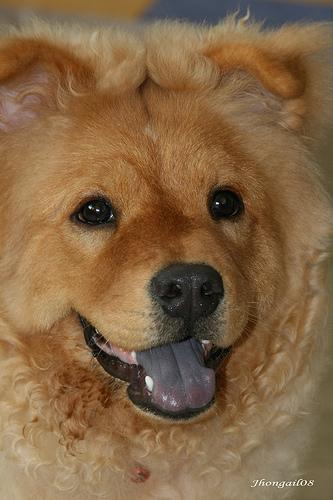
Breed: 329-n000119-chow